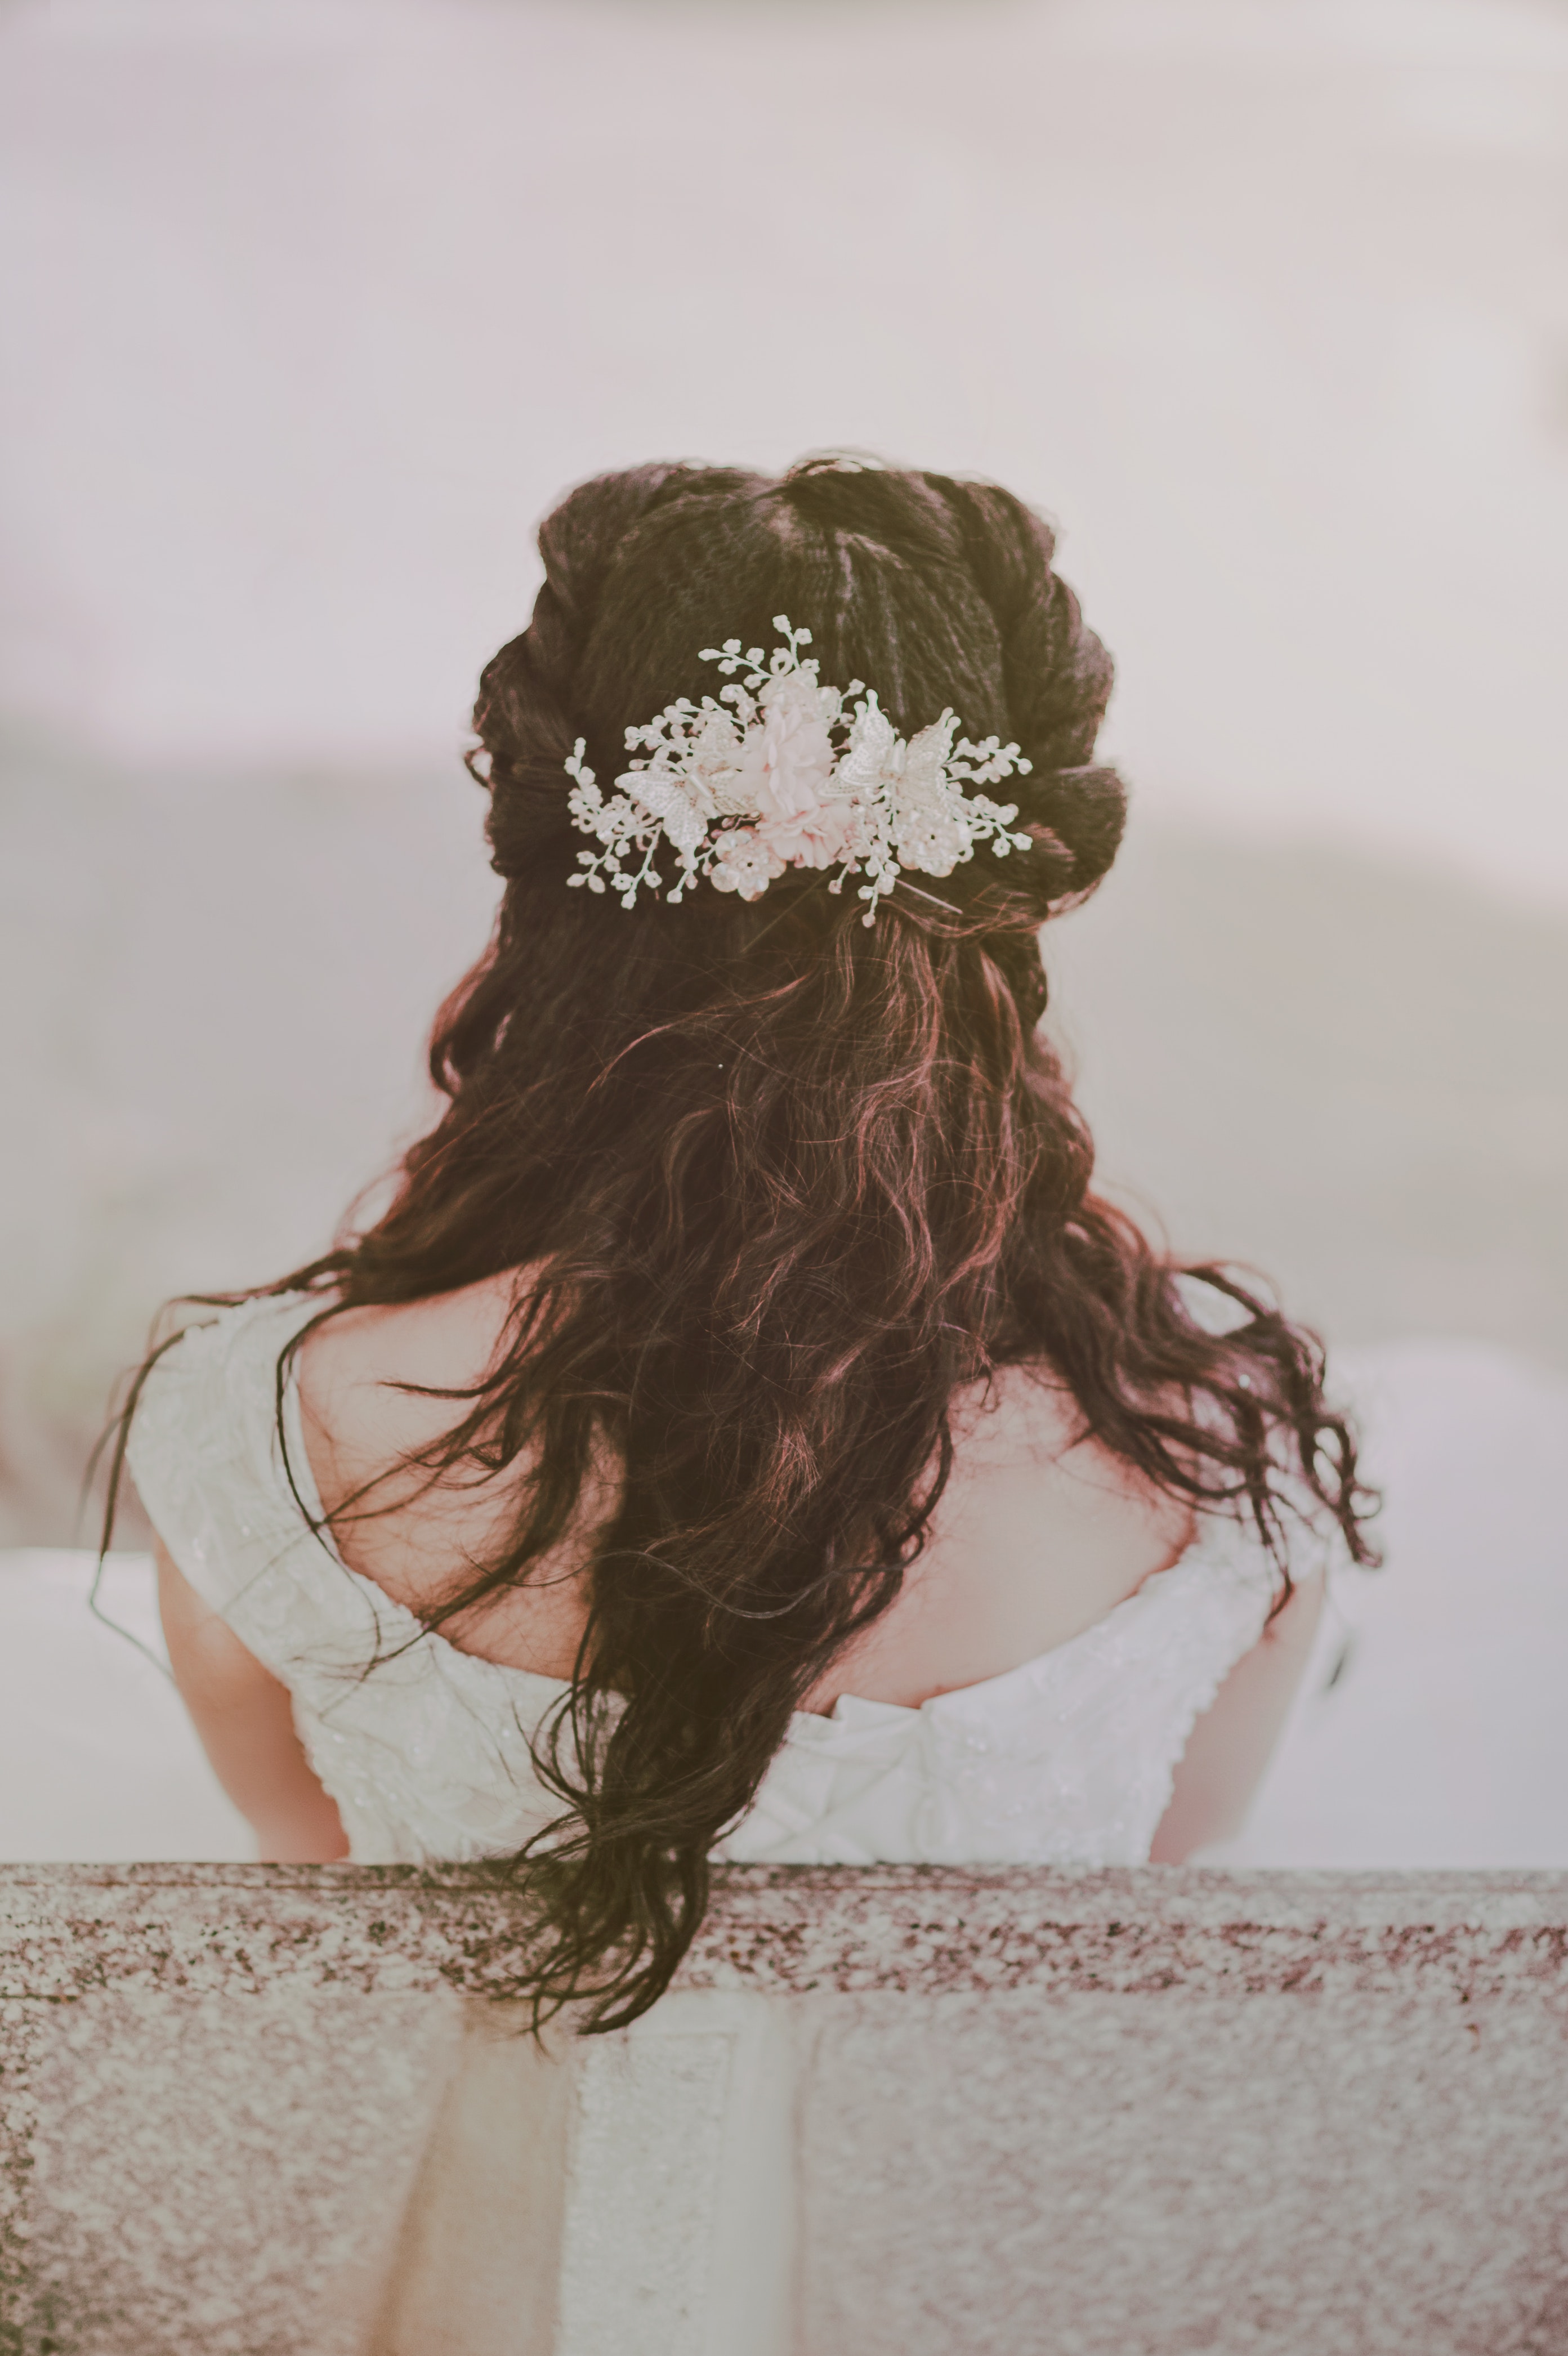
hair, headpiece, hair accessory, hairstyle, long hair, beauty, bridal accessory, dress, headgear, brown hair, fashion accessory, bridal veil, lace, photography, hand, ringlet, vintage clothing, veil, black hair, flower, back, style, photo shoot